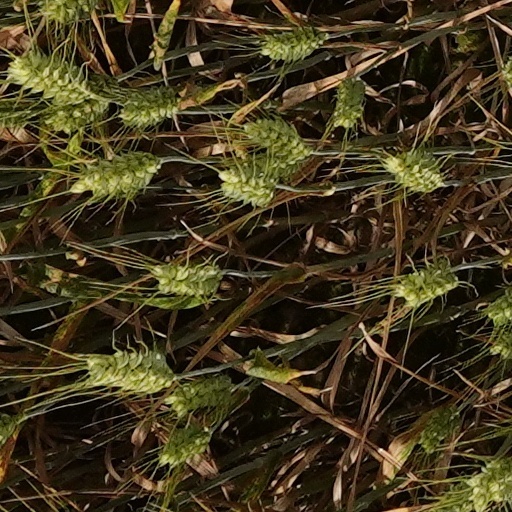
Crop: wheat